Azurik: Rise of Perathia

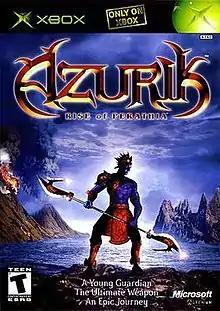
North American cover art

Azurik: Rise of Perathia is an action-adventure game developed by Adrenium Games and published by Microsoft Game Studios in 2001. "Azurik" was released early in the Xbox console's life. It features a score by game composer Jeremy Soule, with additional music by Julian Soule.